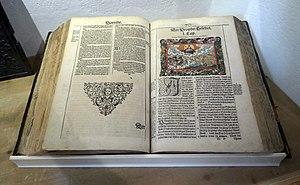
Bible paroissiale illustrée, éditée à Francfort/Main en 1608, utilisée à Spire au XVIIIe siècle. Gravures sur bois colorées à la main. Ici, la majesté divine apparaît au prophète Ezéchiel (1, 1-28). Exposition Vies protestantes
À l’instar des luthériens allemands, les protestants d’Alsace ont créé et développé une abondante imagerie populaire religieuse qui se distingue de l’imagerie catholique par la présence primordiale du texte biblique et l’absence des saints au profit des personnalités et des symboles de la Réforme.